Adriyanti Firdasari

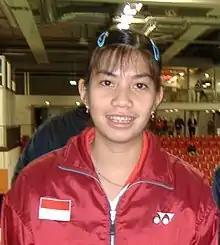

Adrianti Firdasari (born 16 December 1986) is a retired Indonesian badminton player from Jaya Raya Jakarta club.